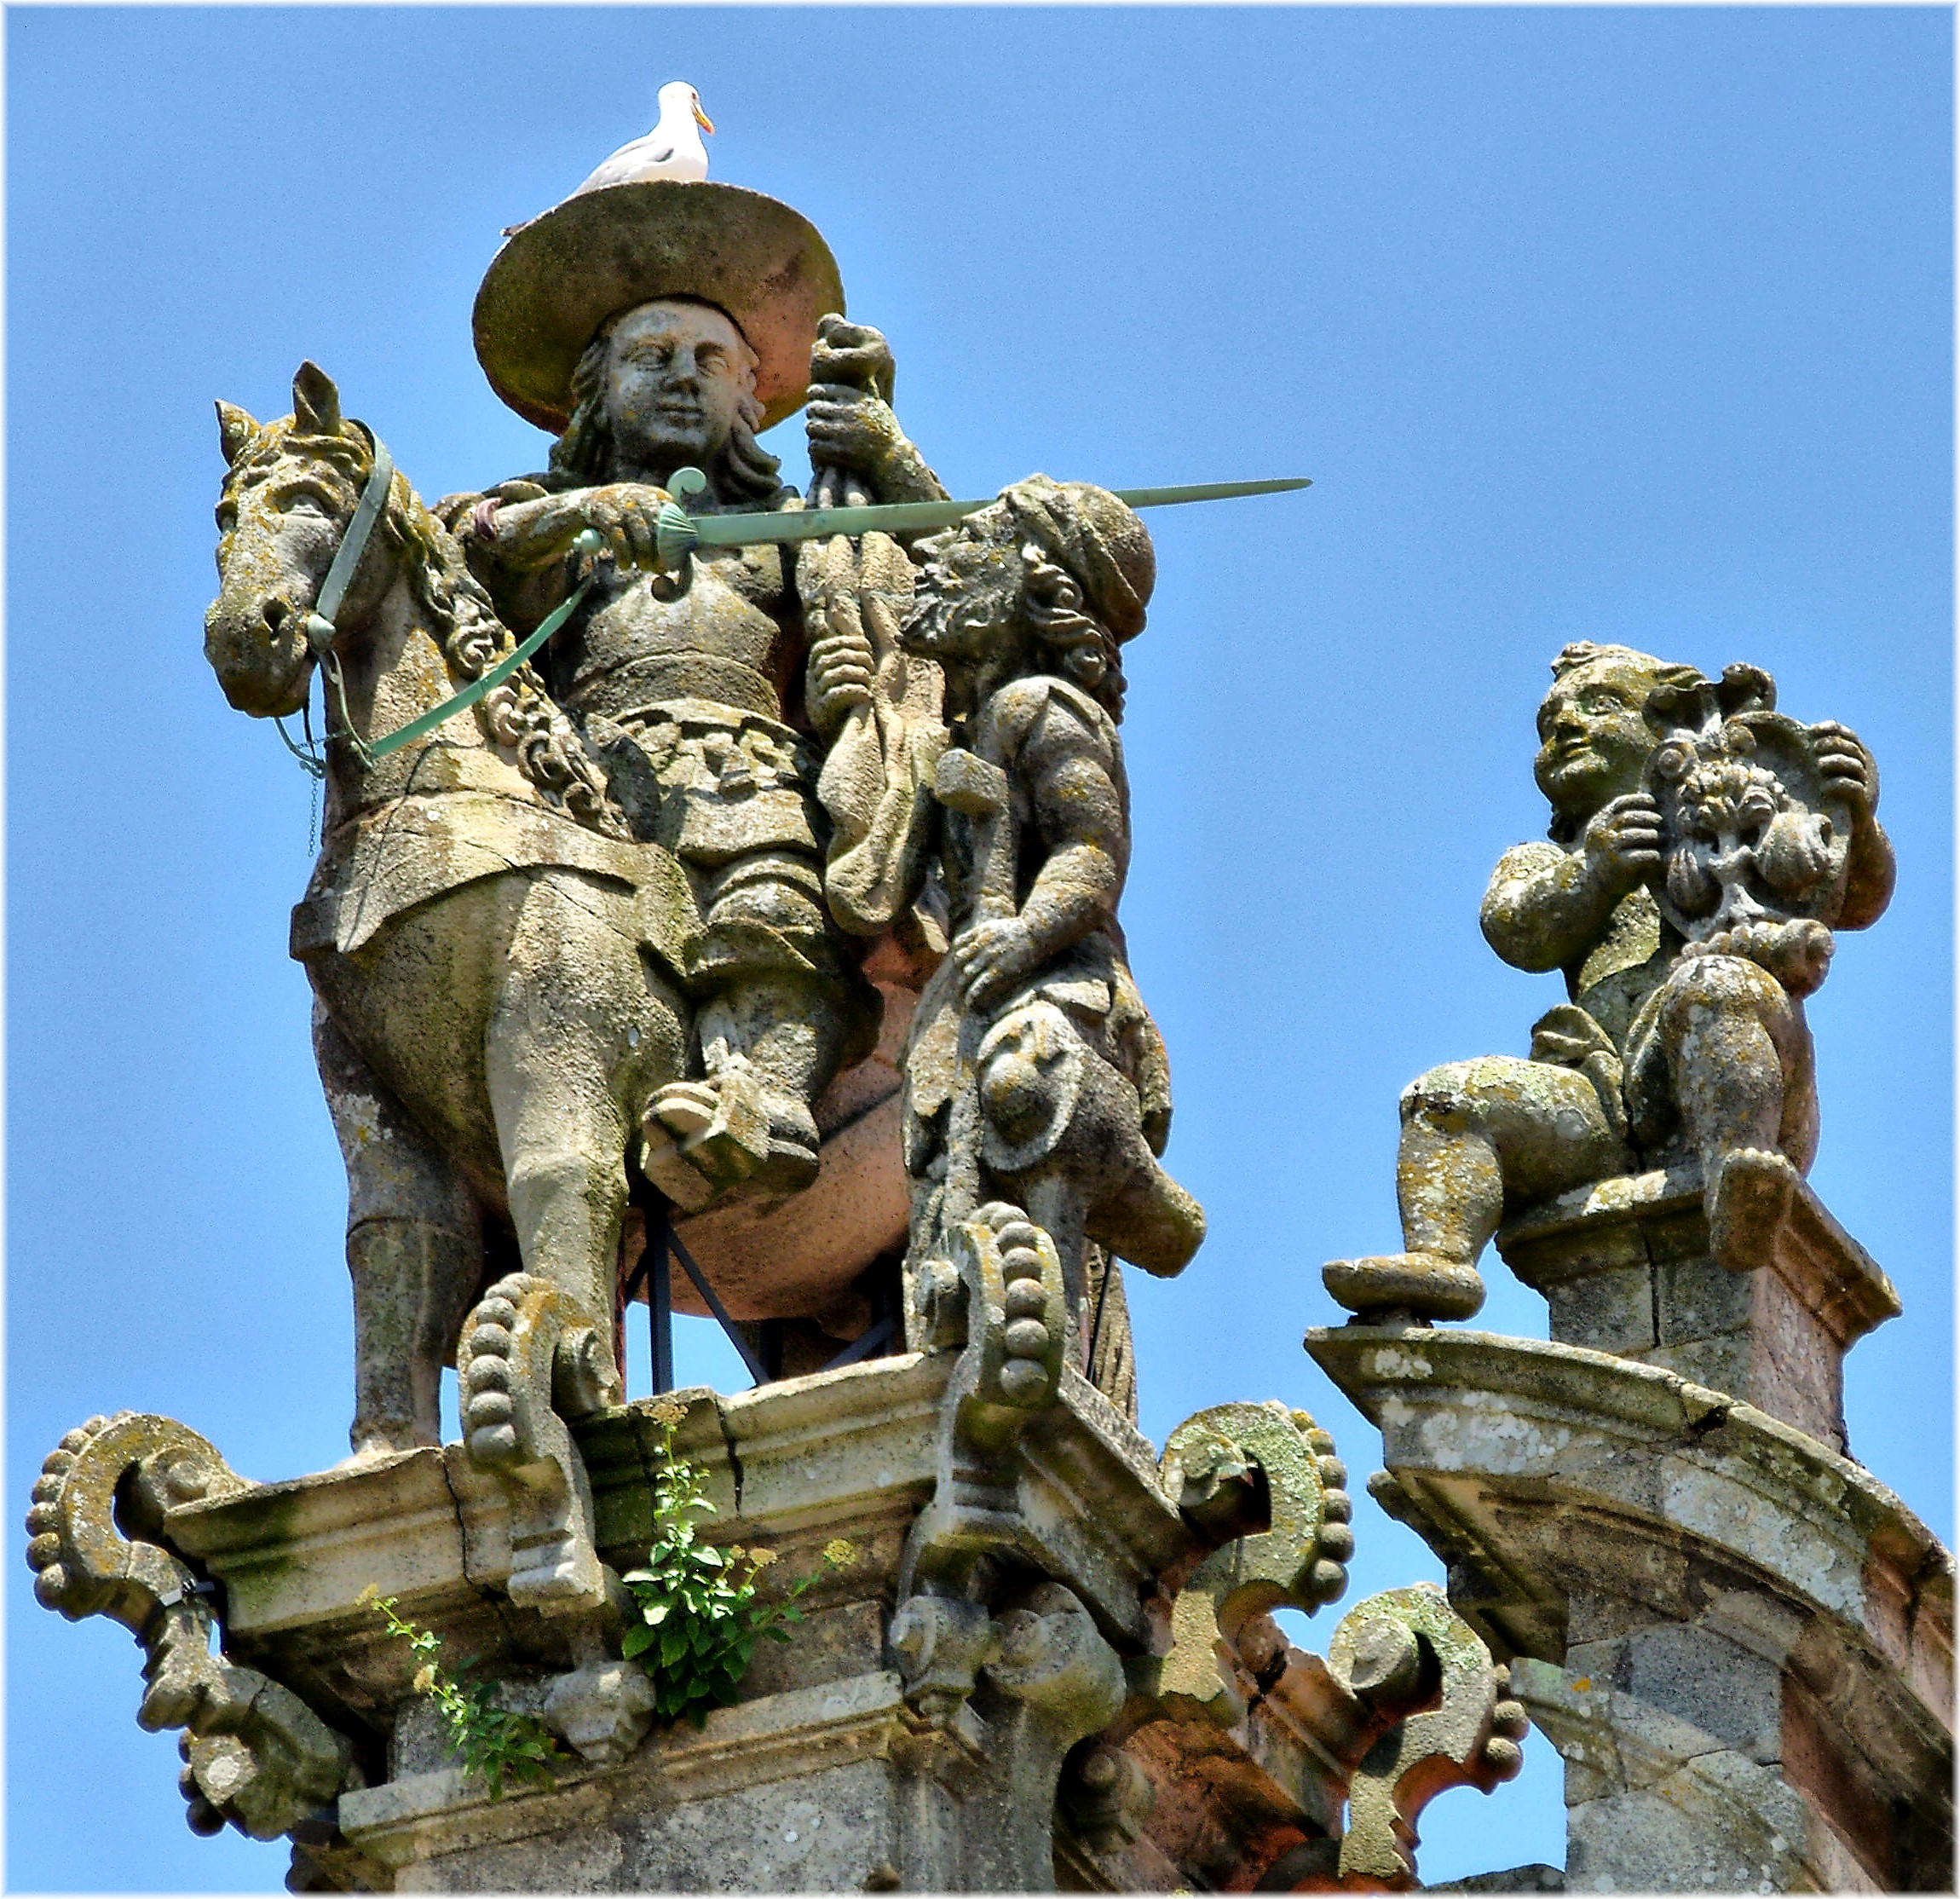
monument, europe, statue, sculpture, art, spain, europa, escultura, galicia, piedra, pedra, espana, santiago, galiza, mythology, galice, mosteiros, monasterios, compostela, provinciacoru a, ancient history